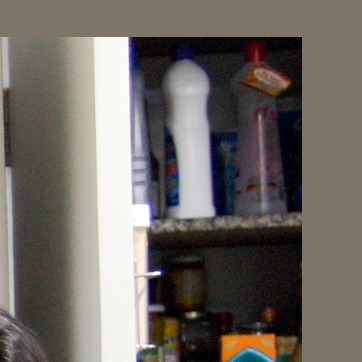
Material: plastic